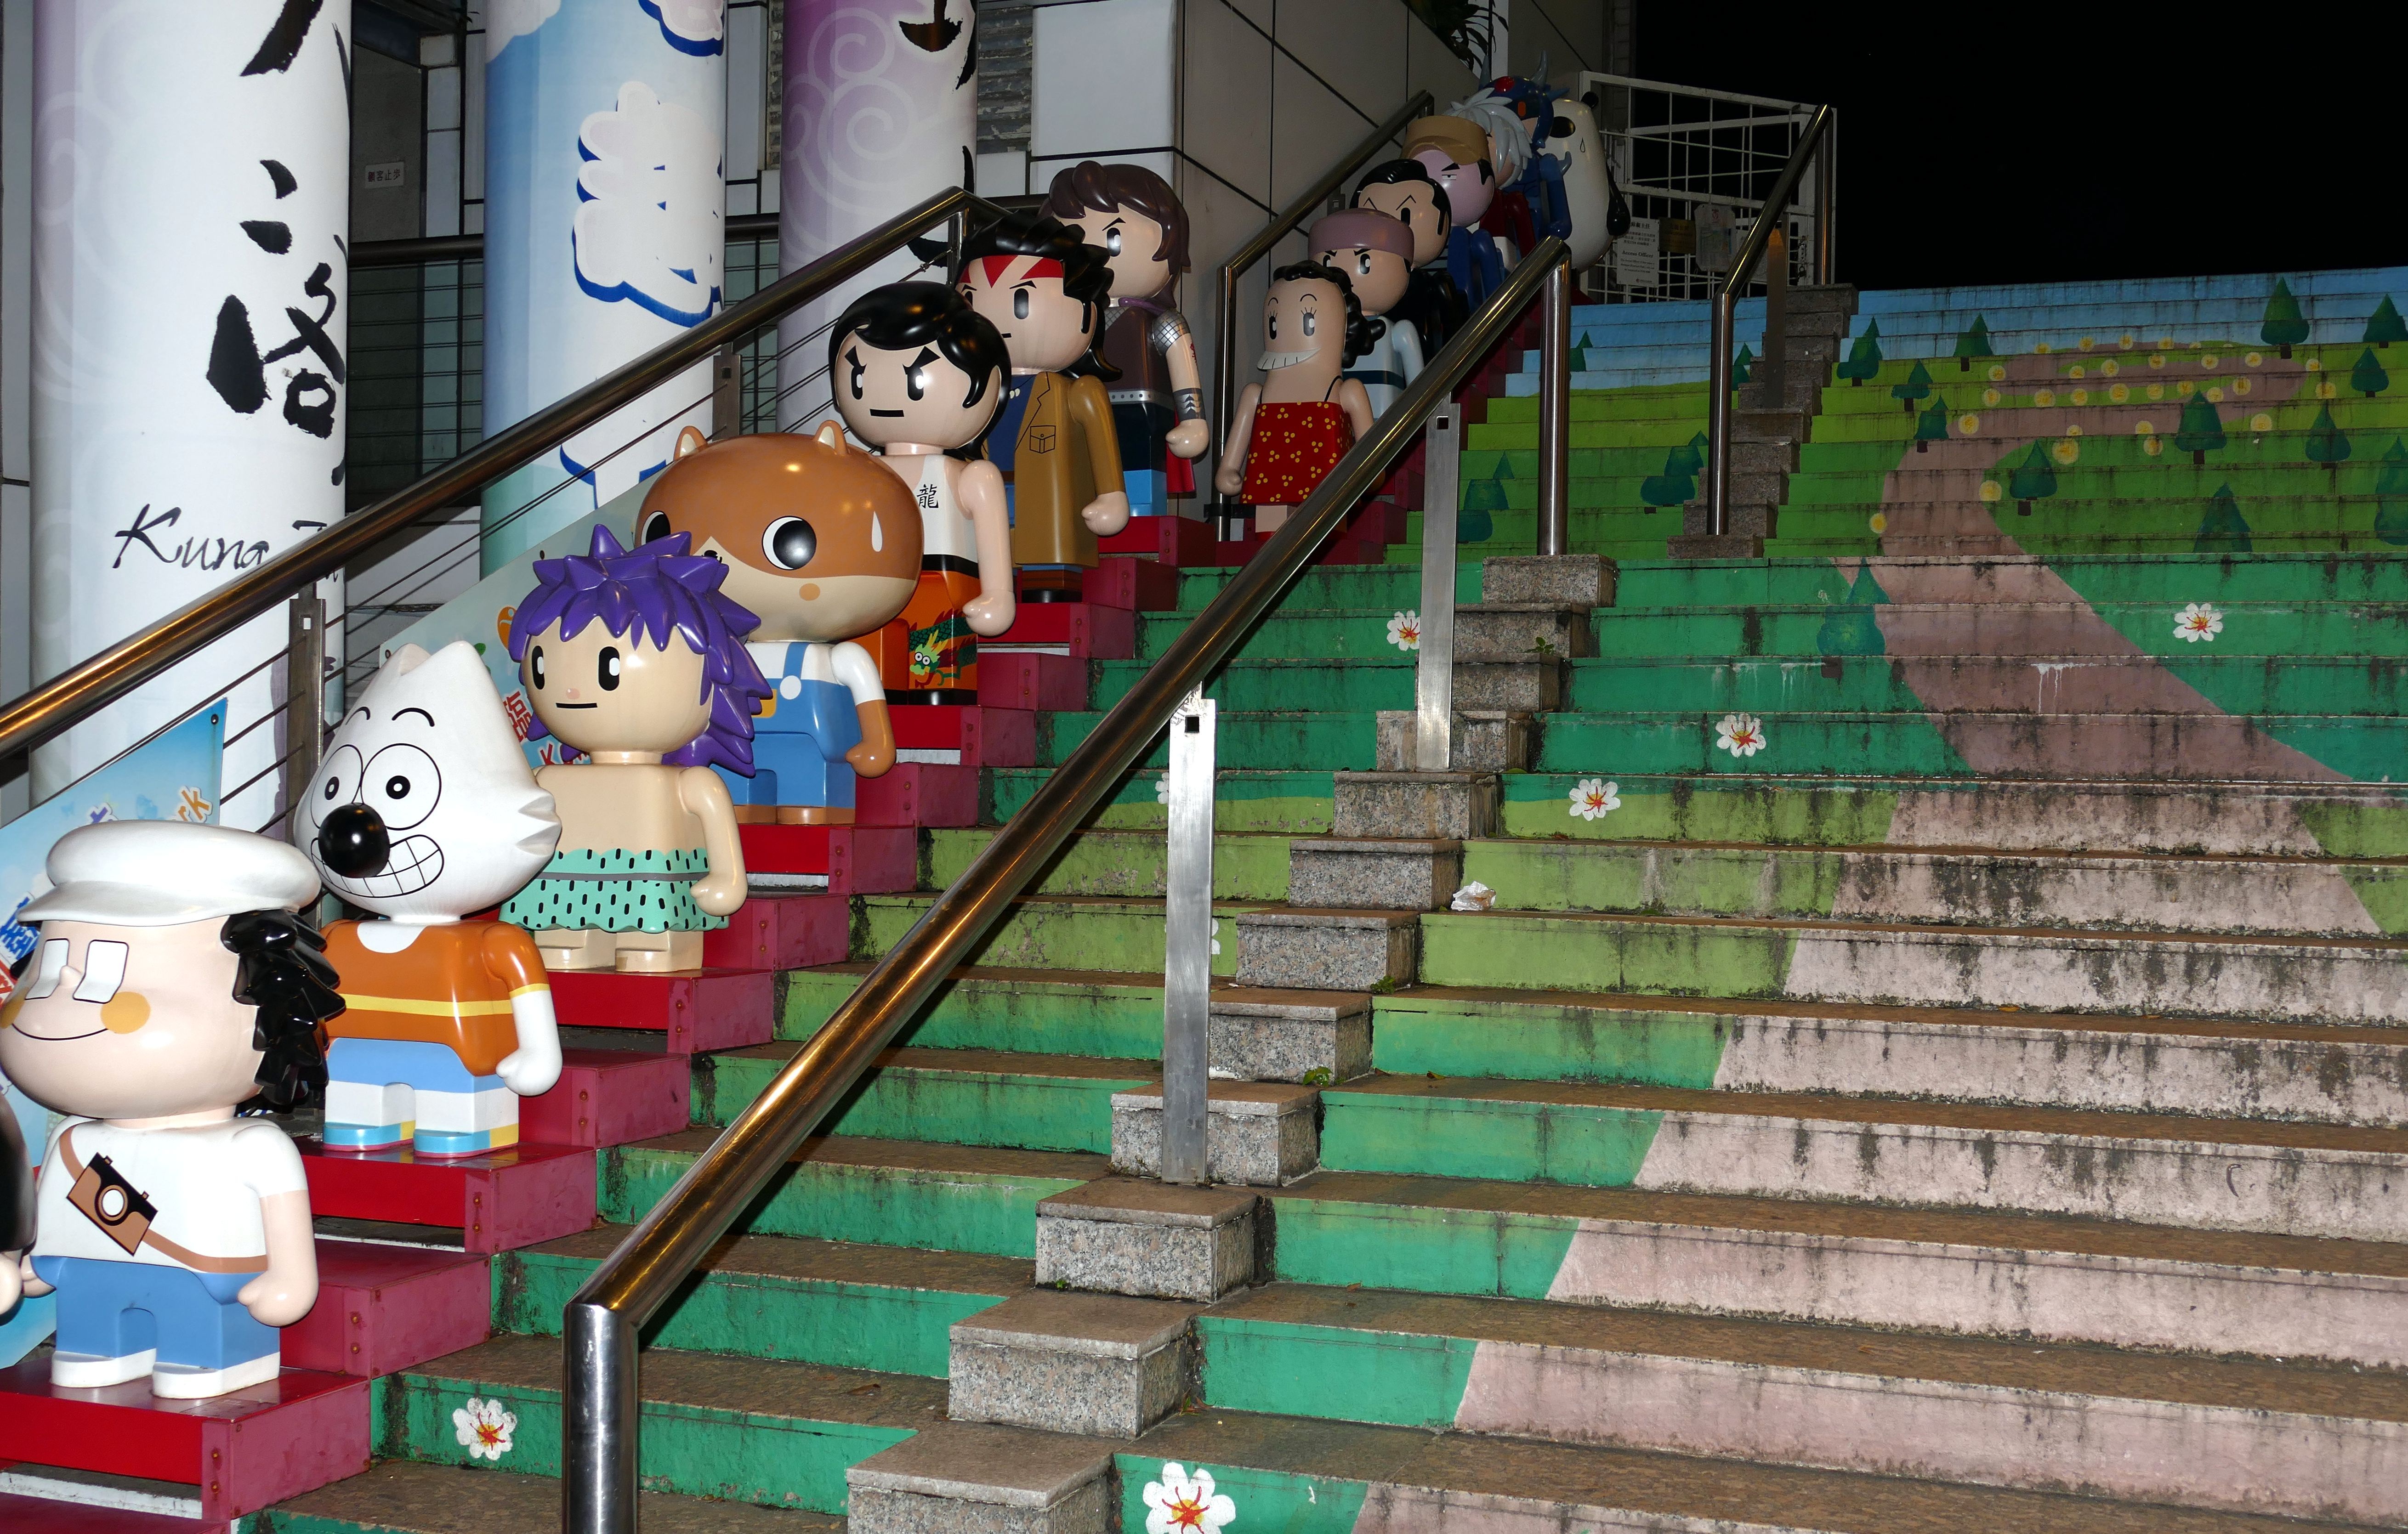
asia, stadium, hong kong, sculpture, children, figure, stairs, playground, funny, china, comic, screenshot, sport venue